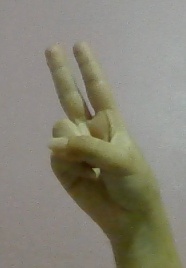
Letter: taa